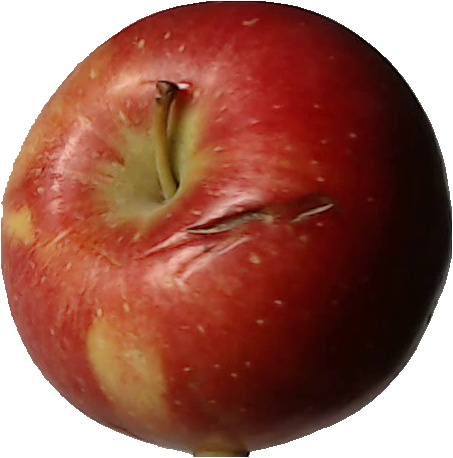
Label: apple_braeburn_1